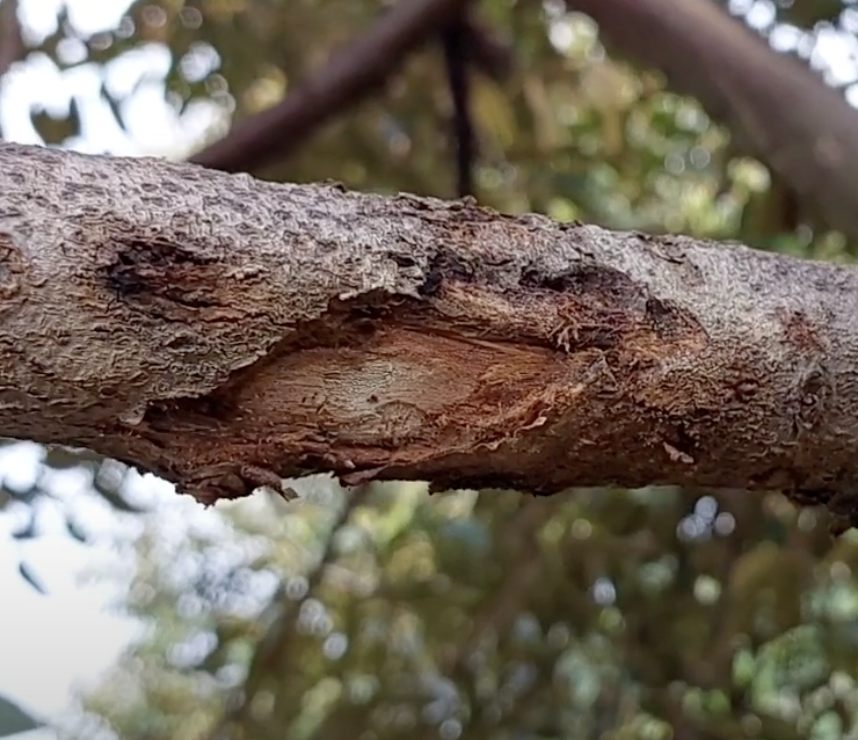
Label: stem_cracking_ gummosis